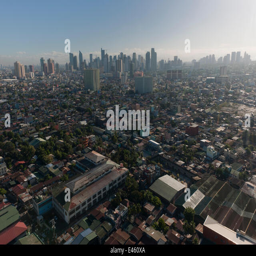
aerial view of the densely populated city